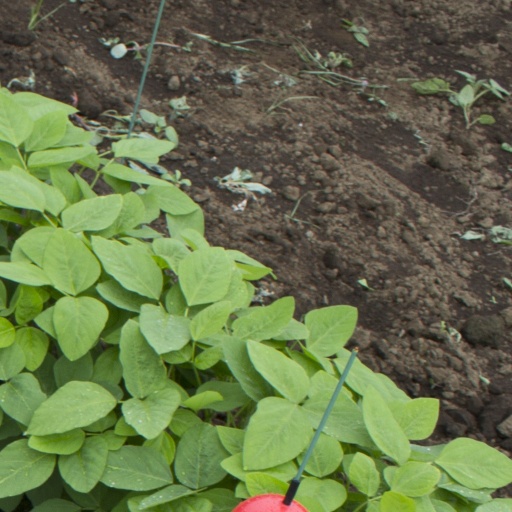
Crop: soybean